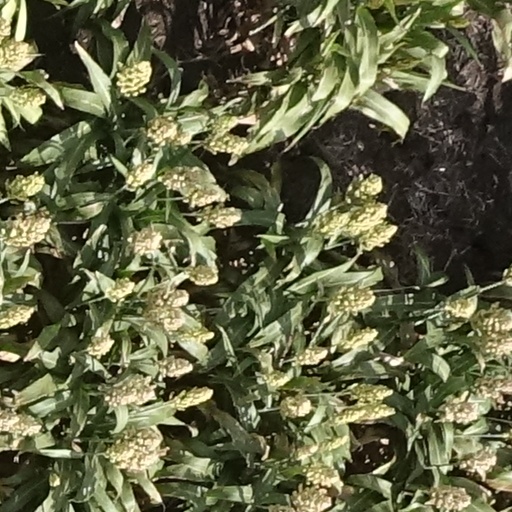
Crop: sorghum